Before She Met Me

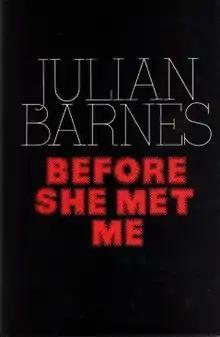
First edition

Before She Met Me is a novel by English writer Julian Barnes, first published in 1982 by Jonathan Cape. It is a black comedy which scrutinizes the awakening of sexual jealousy in a dull and otherwise sensible college lecturer.